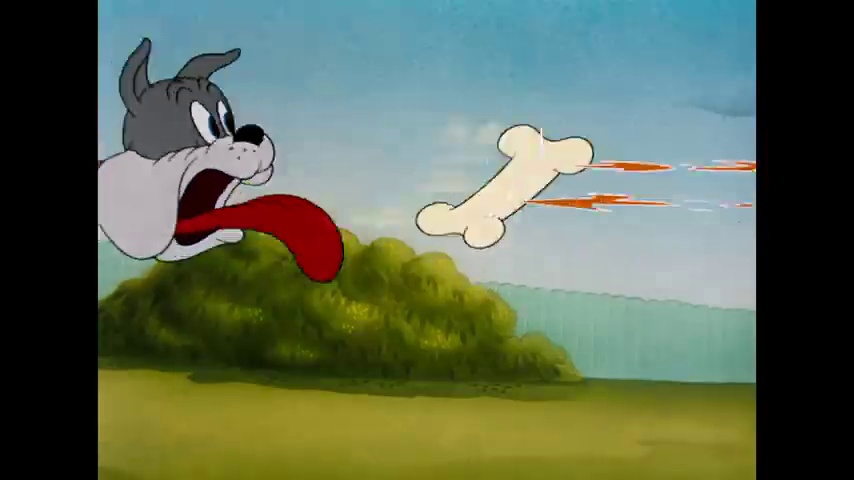
Portrait style: Cartoon Portrait